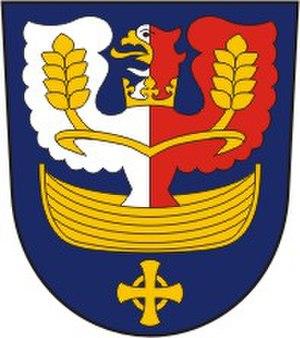
Mšecké Žehrovice est une commune du district de Rakovník, dans la région de Bohême-Centrale, en Tchéquie. Sa population s'élevait à 633 habitants en 2020.